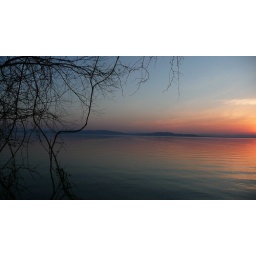
stripes in the water under whiteface, silouettes, boat